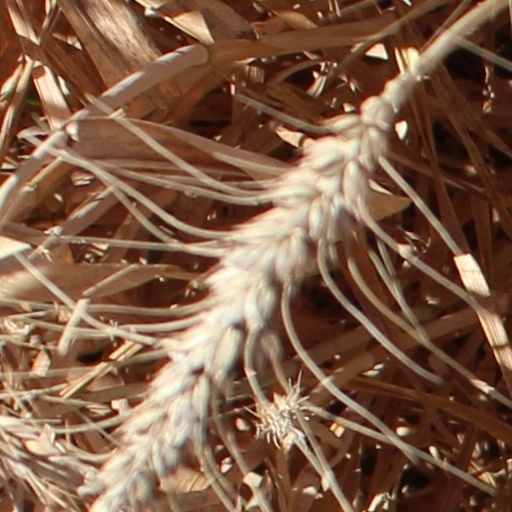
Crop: wheat